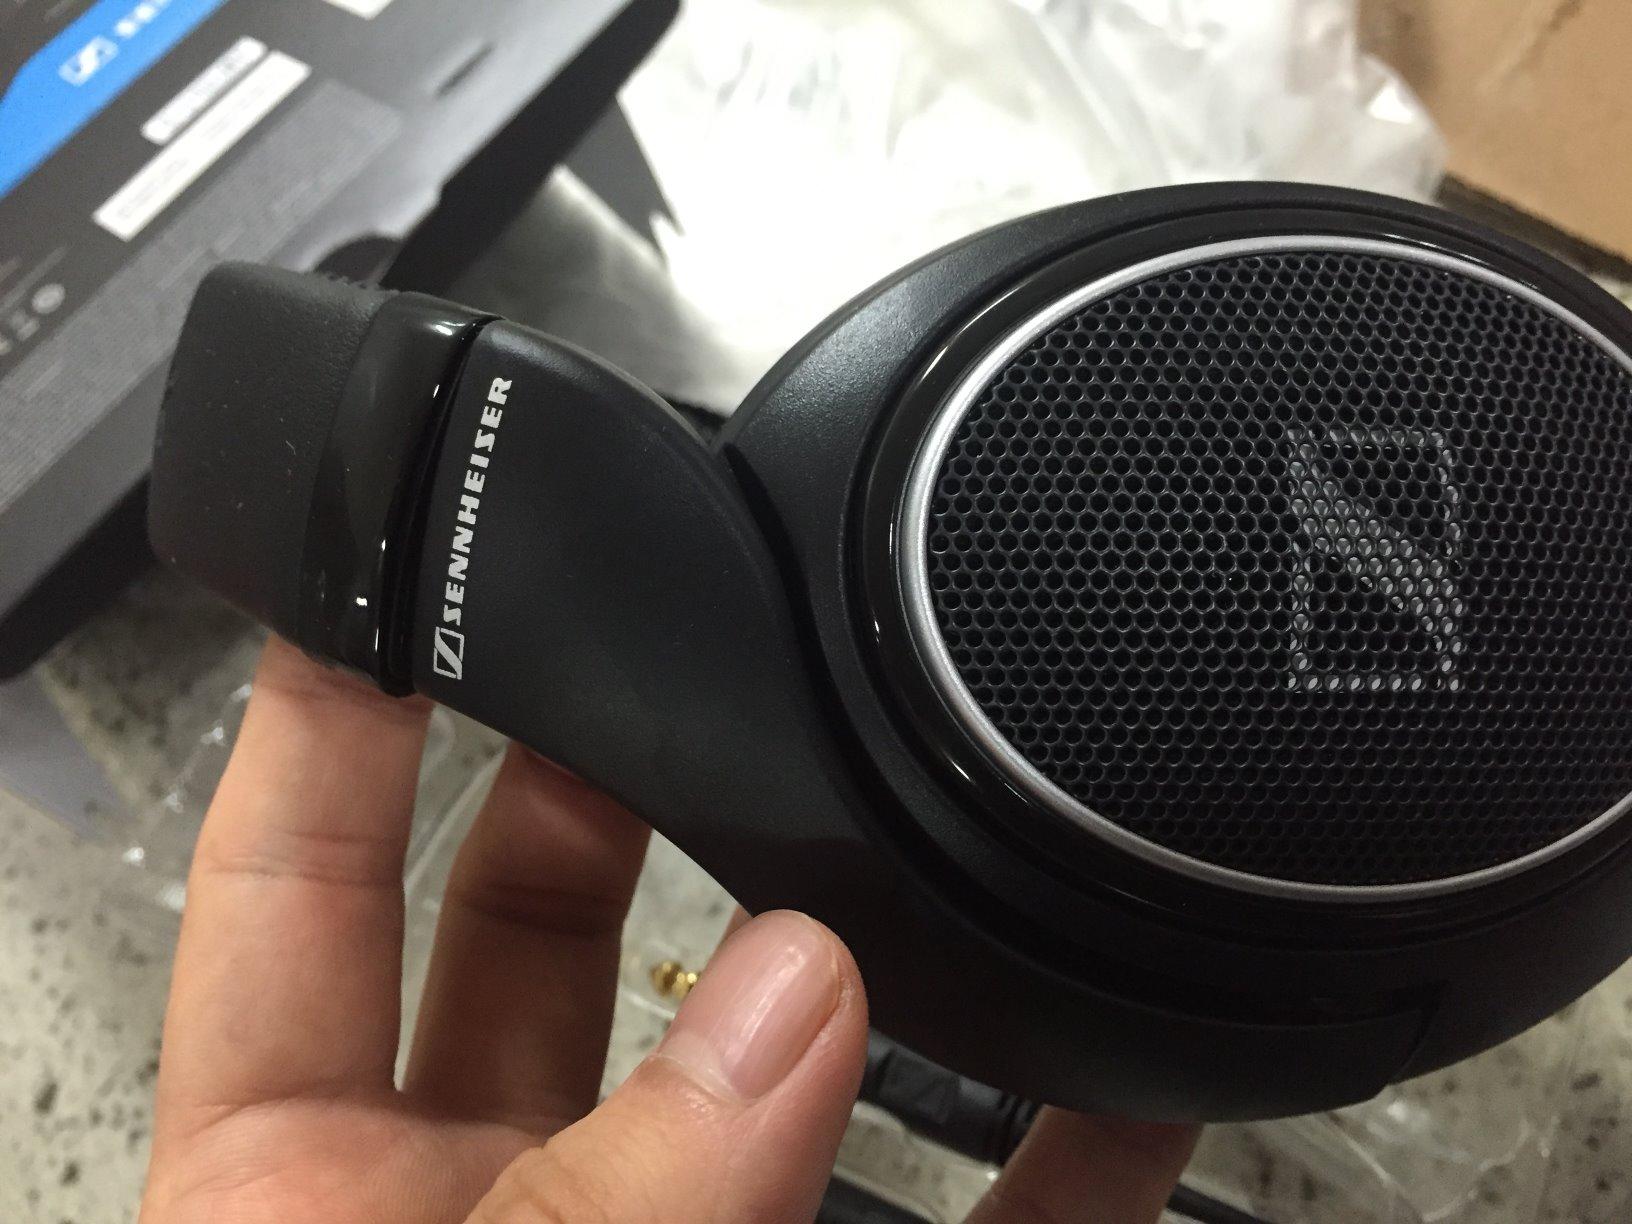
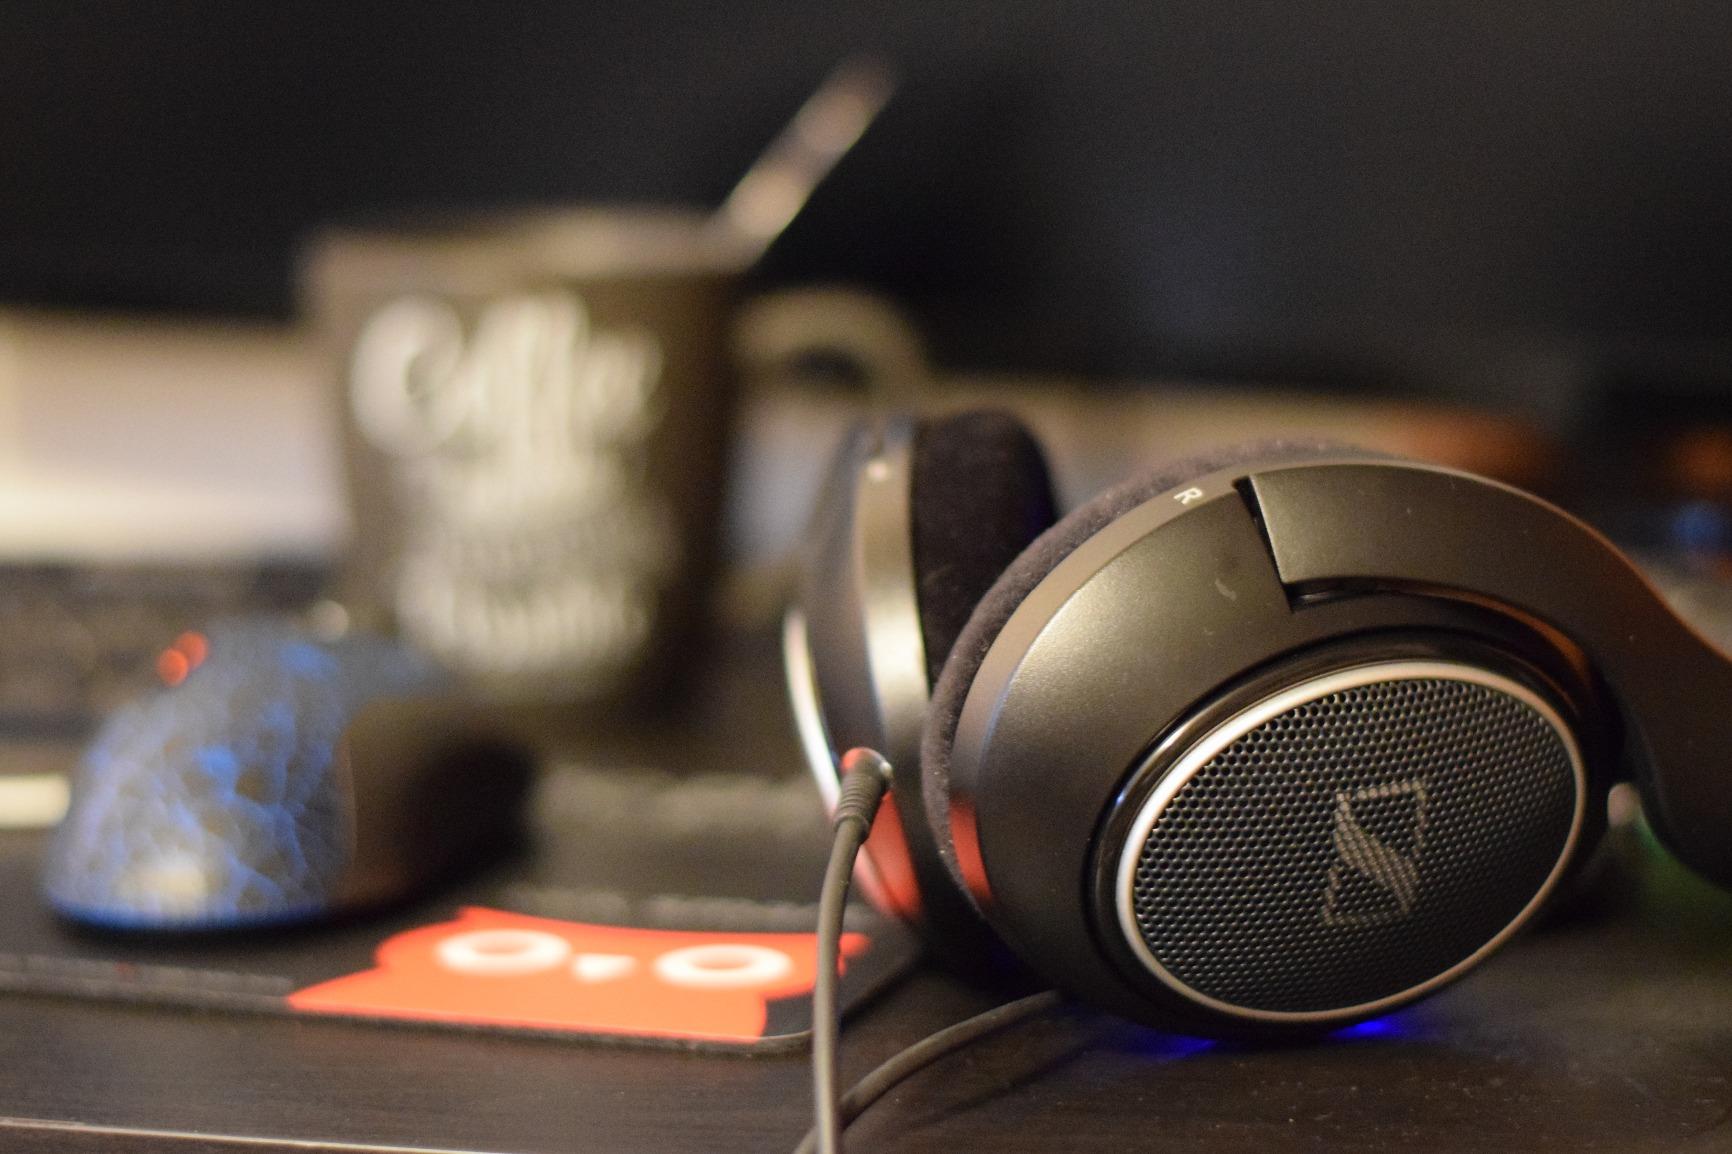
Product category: headphones
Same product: yes